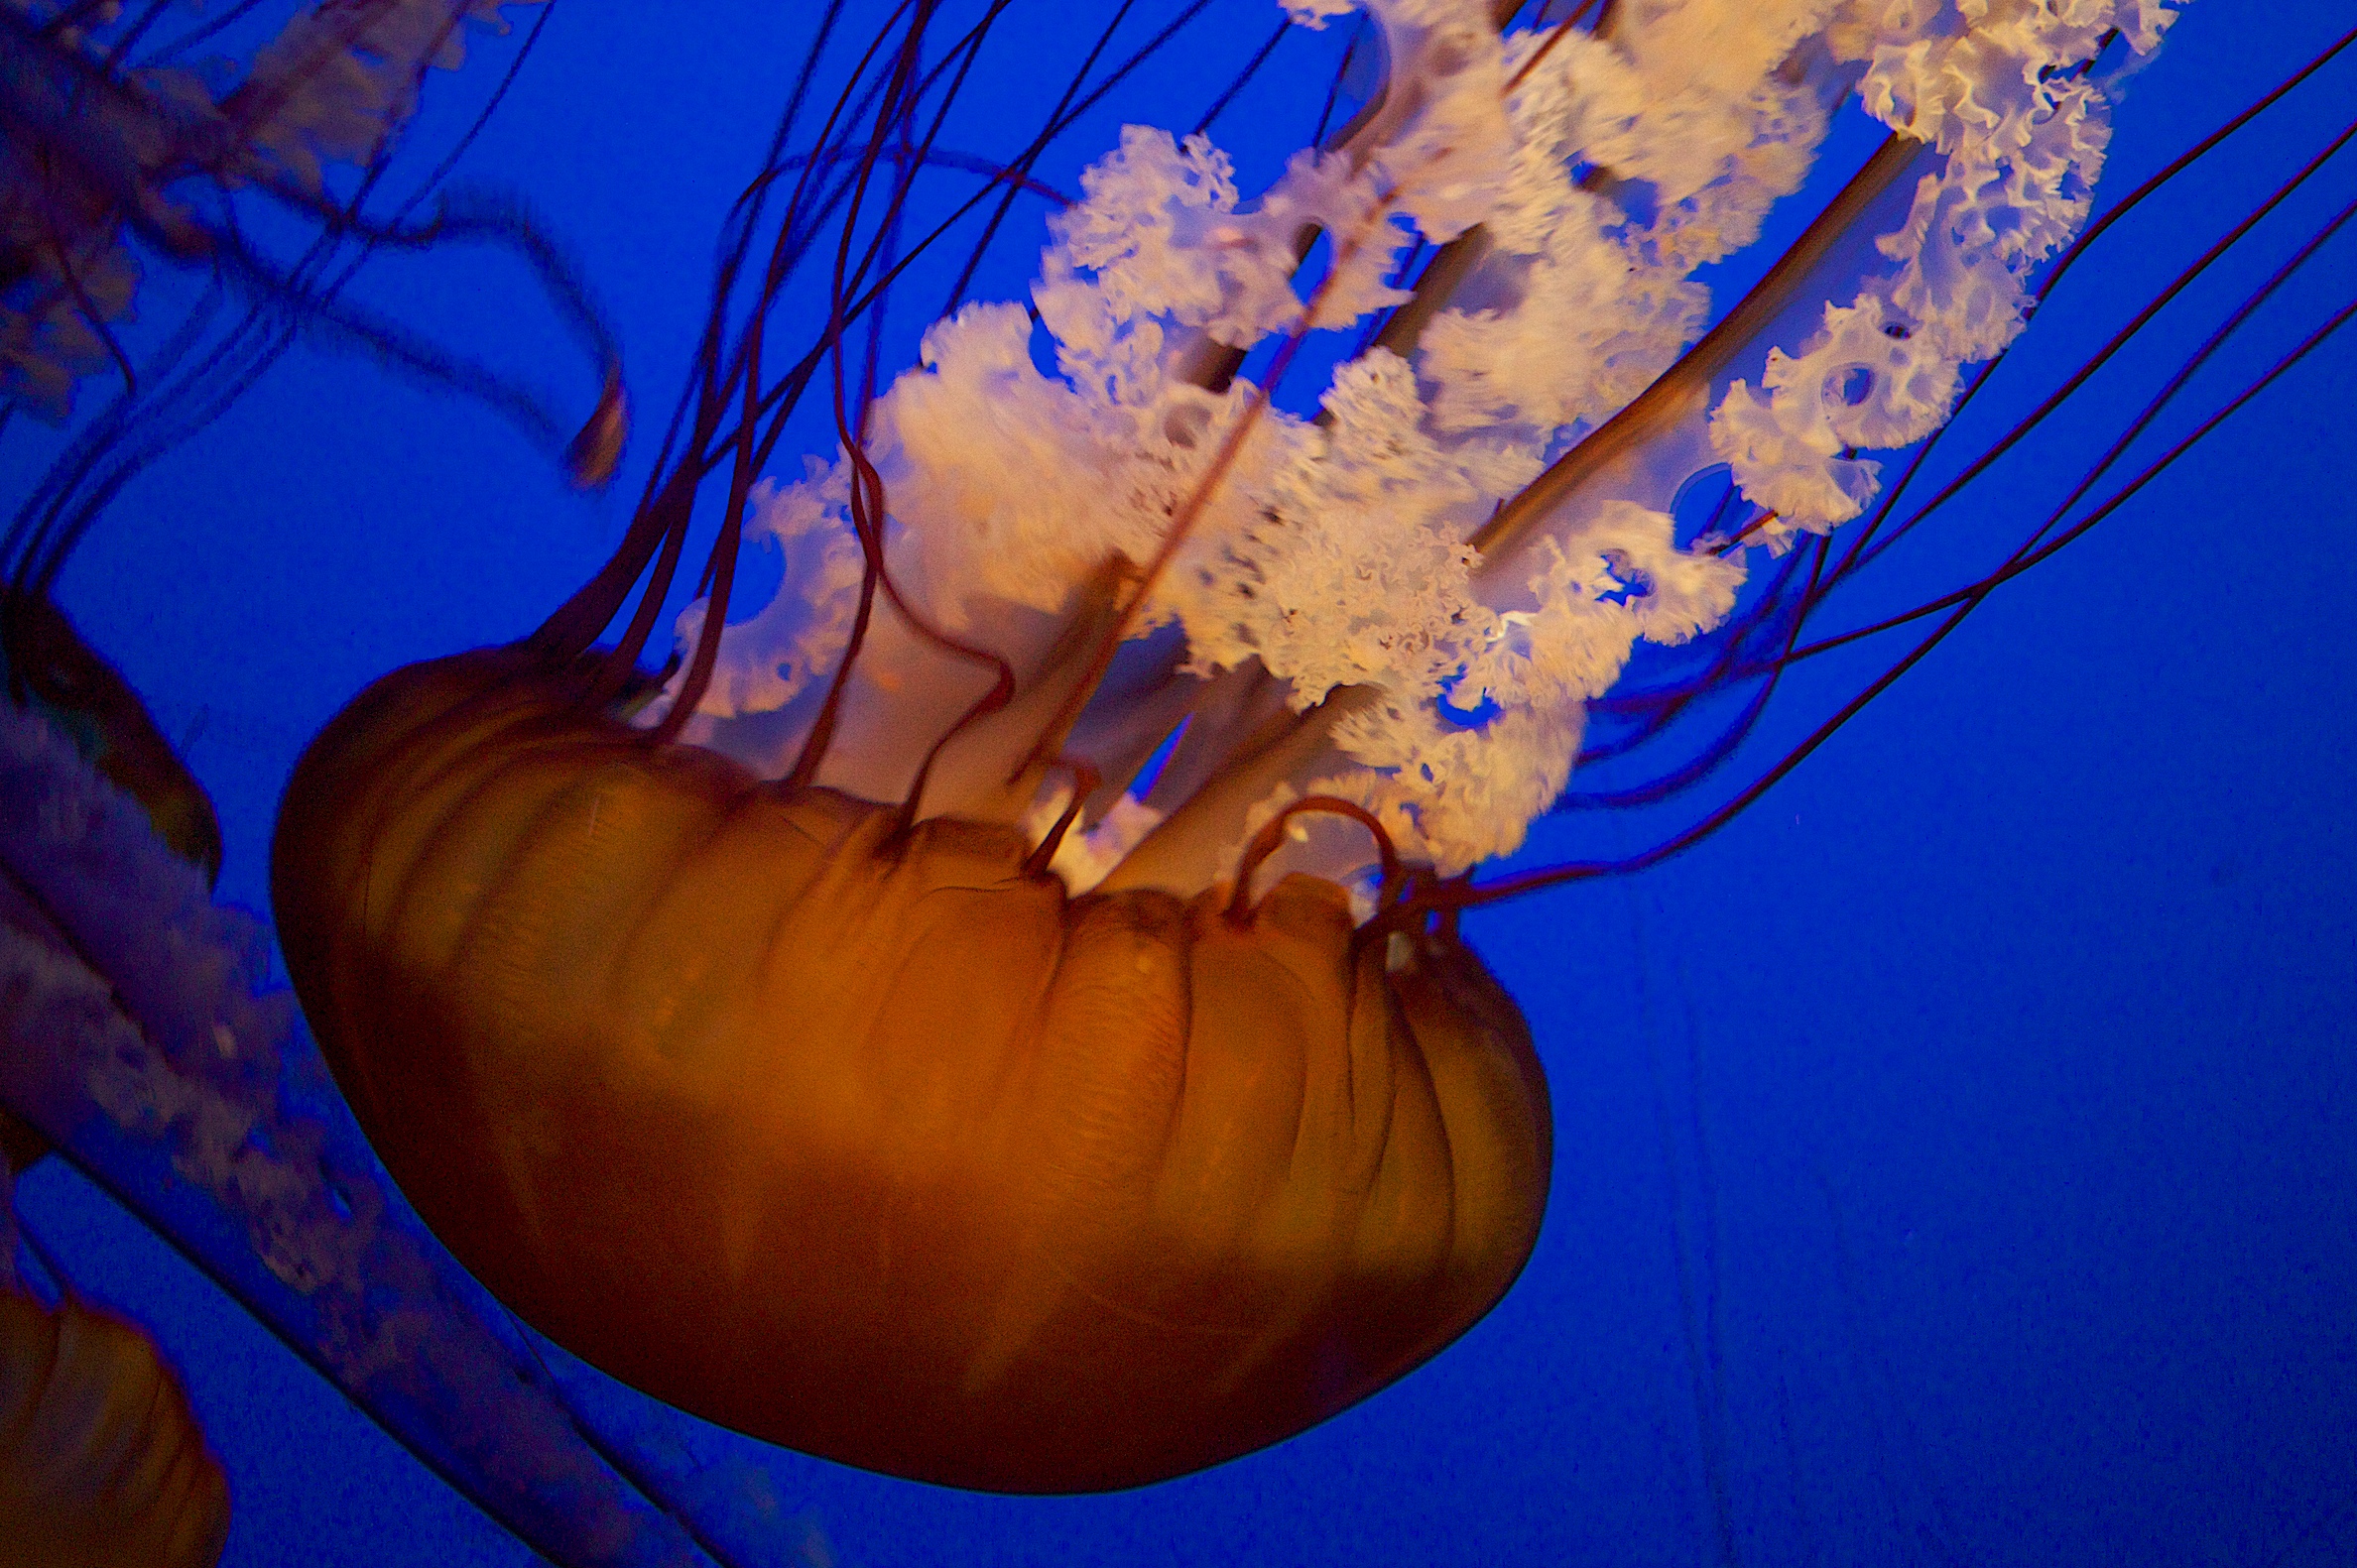
underwater, biology, jellyfish, blue, invertebrate, cnidaria, macro photography, organism, marine biology, marine invertebrates